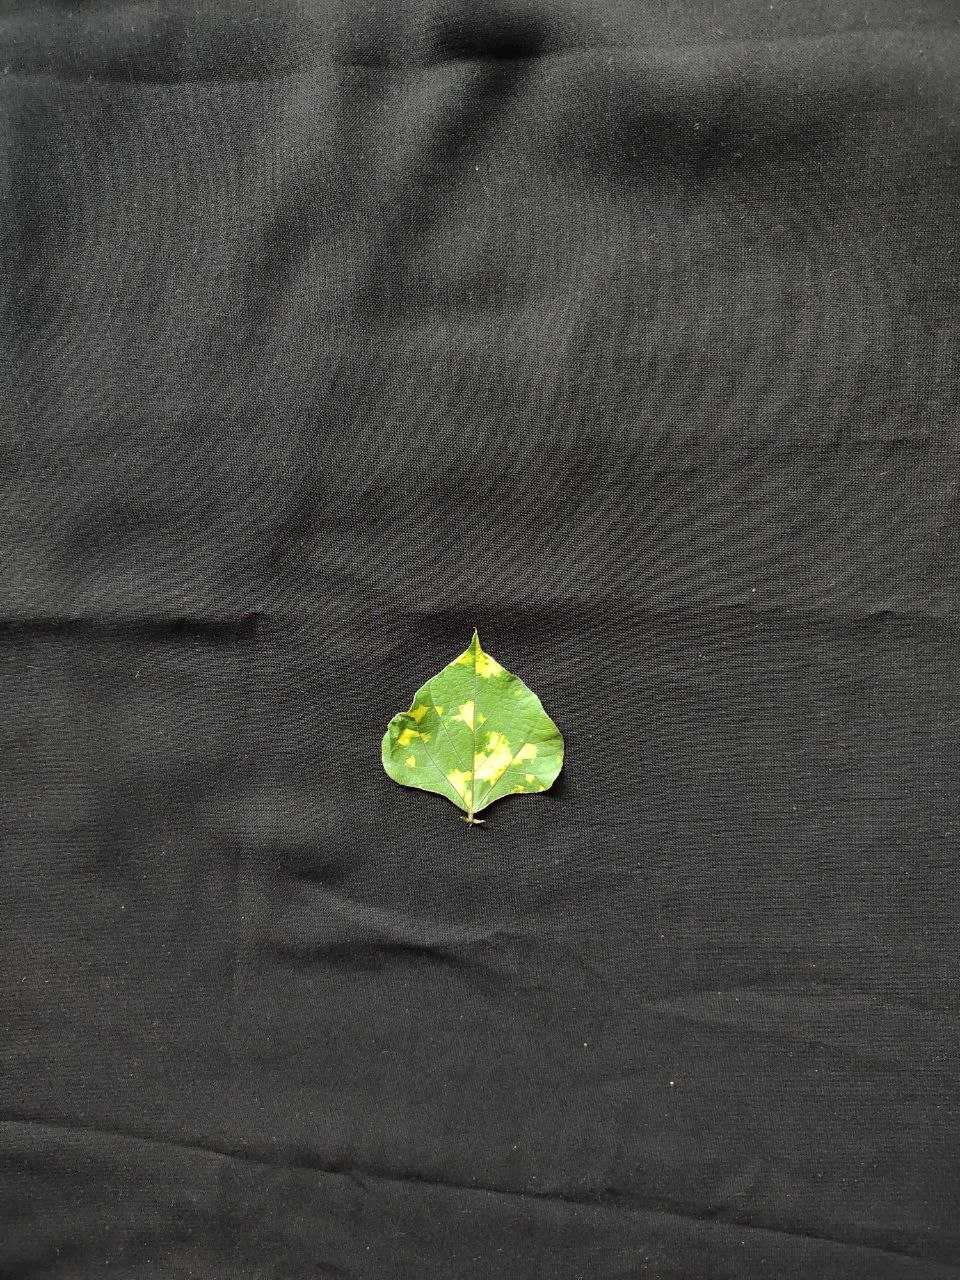
Crop: bean
Leaf condition: Mosaic Virus